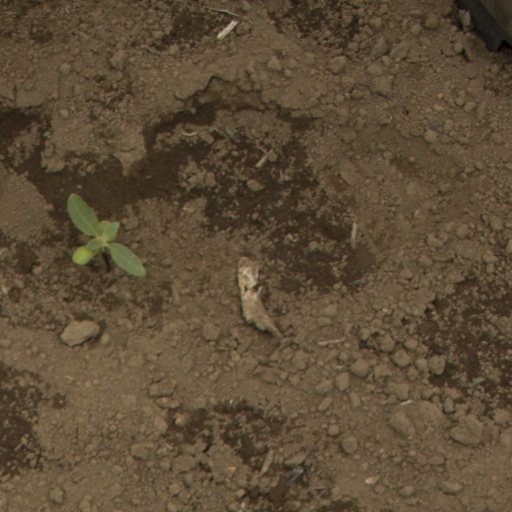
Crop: Jerusalem artichoke